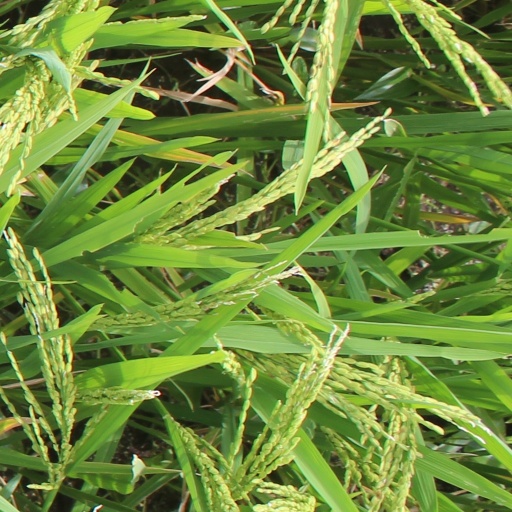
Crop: rice